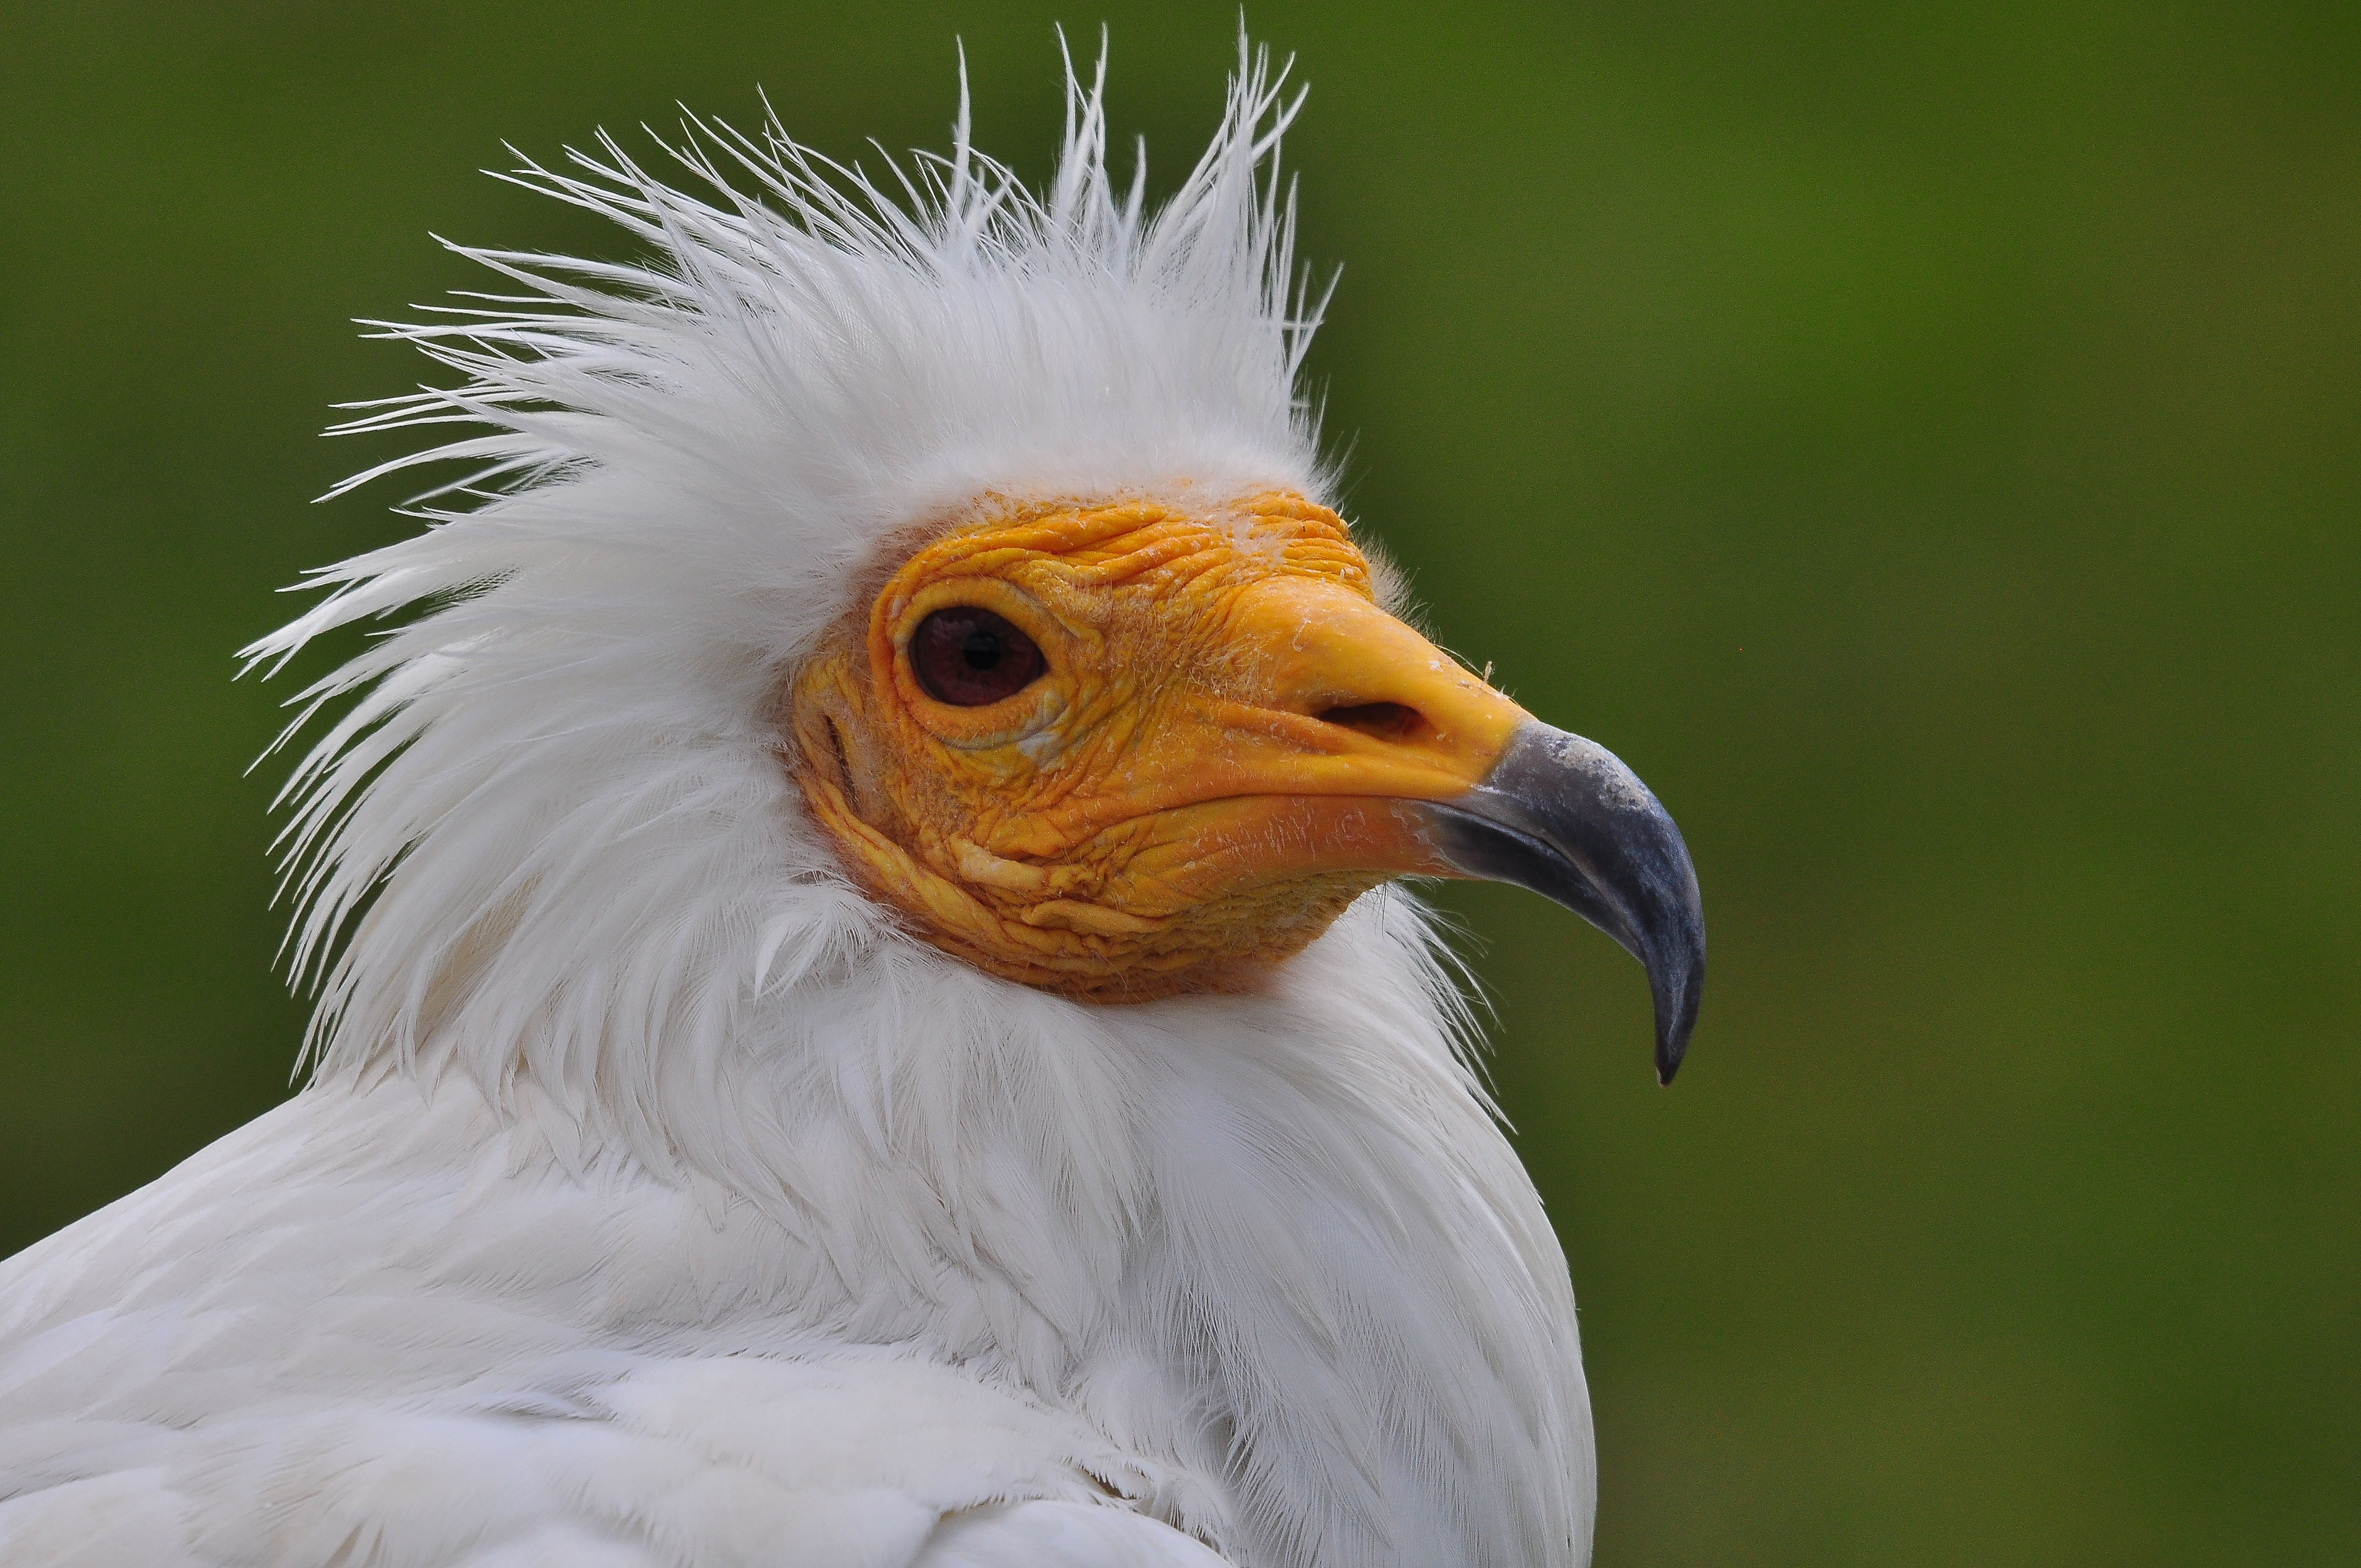
bird, wing, wildlife, beak, eagle, fauna, bird of prey, close up, birds, aves, vertebrate, vulture, 50500, xelodegalicia, raptors, rapaces, egyptian vulture, accipitriformes